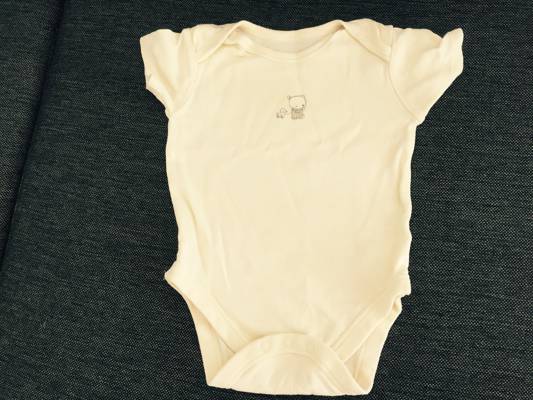
Waste category: clothes